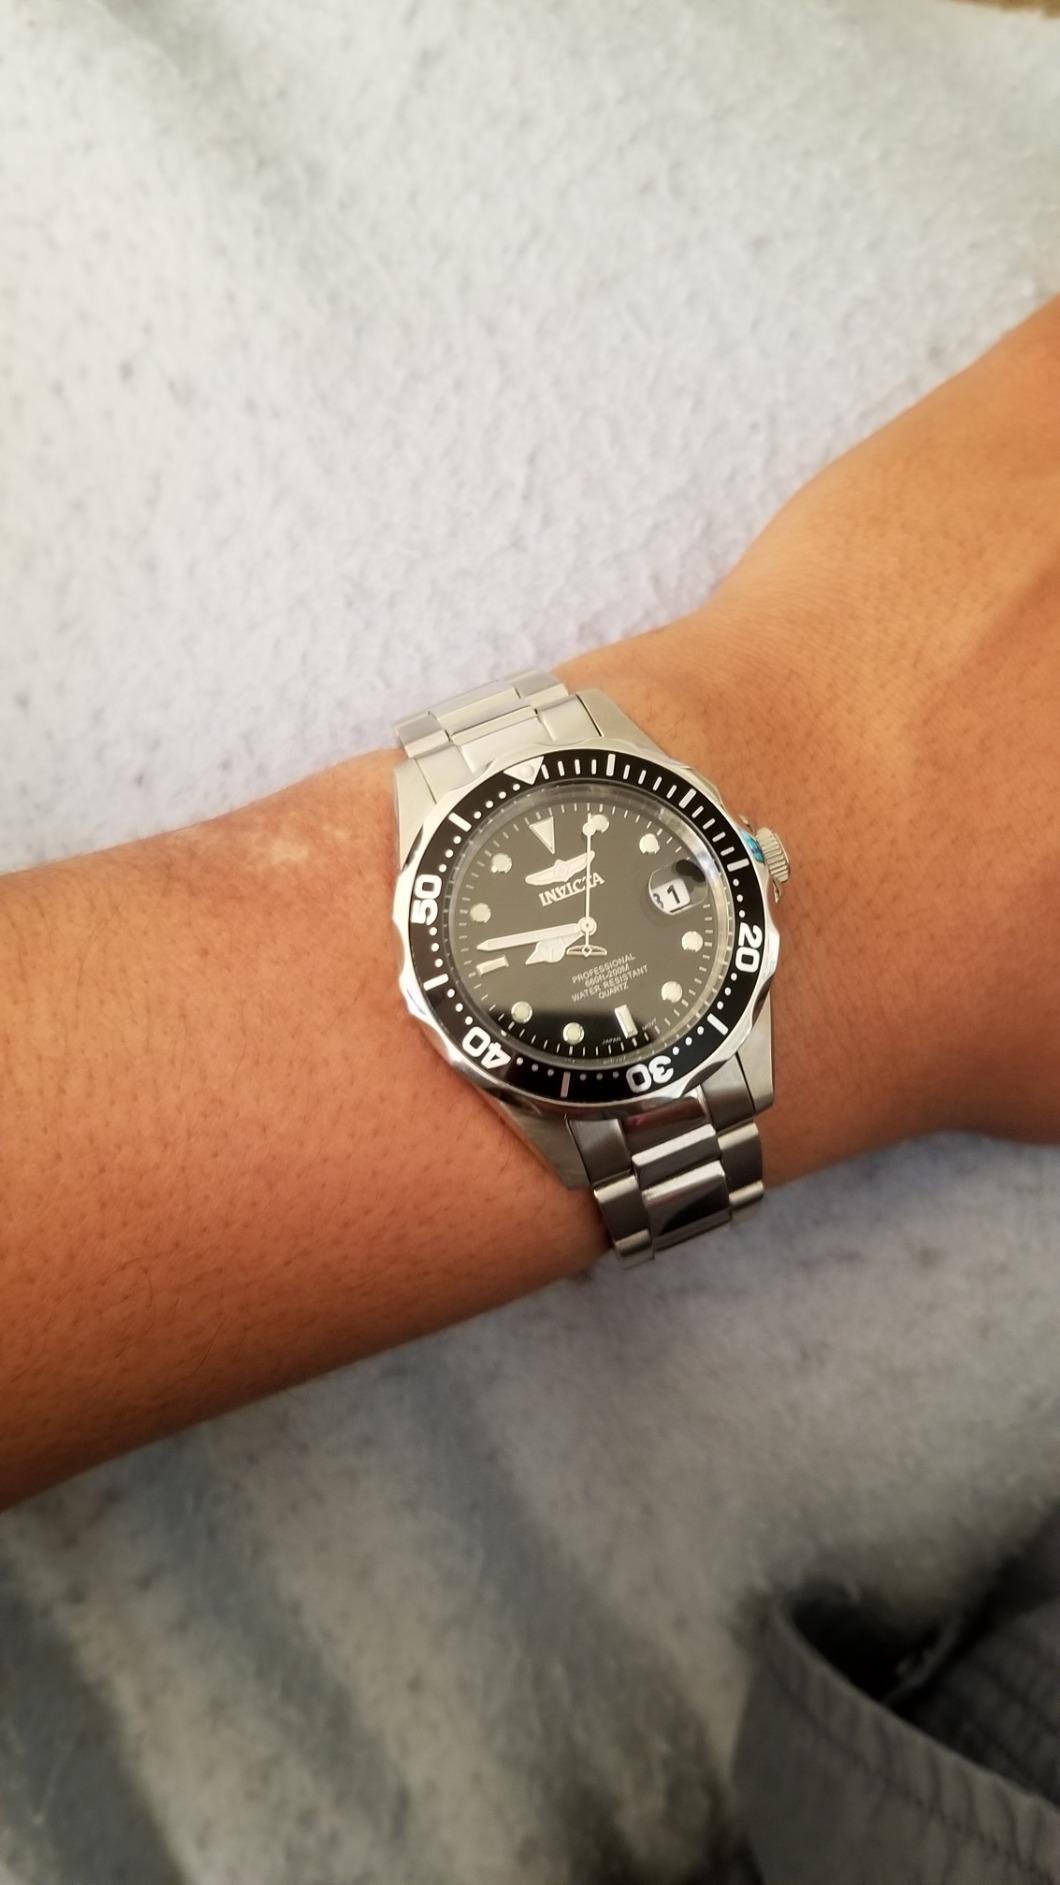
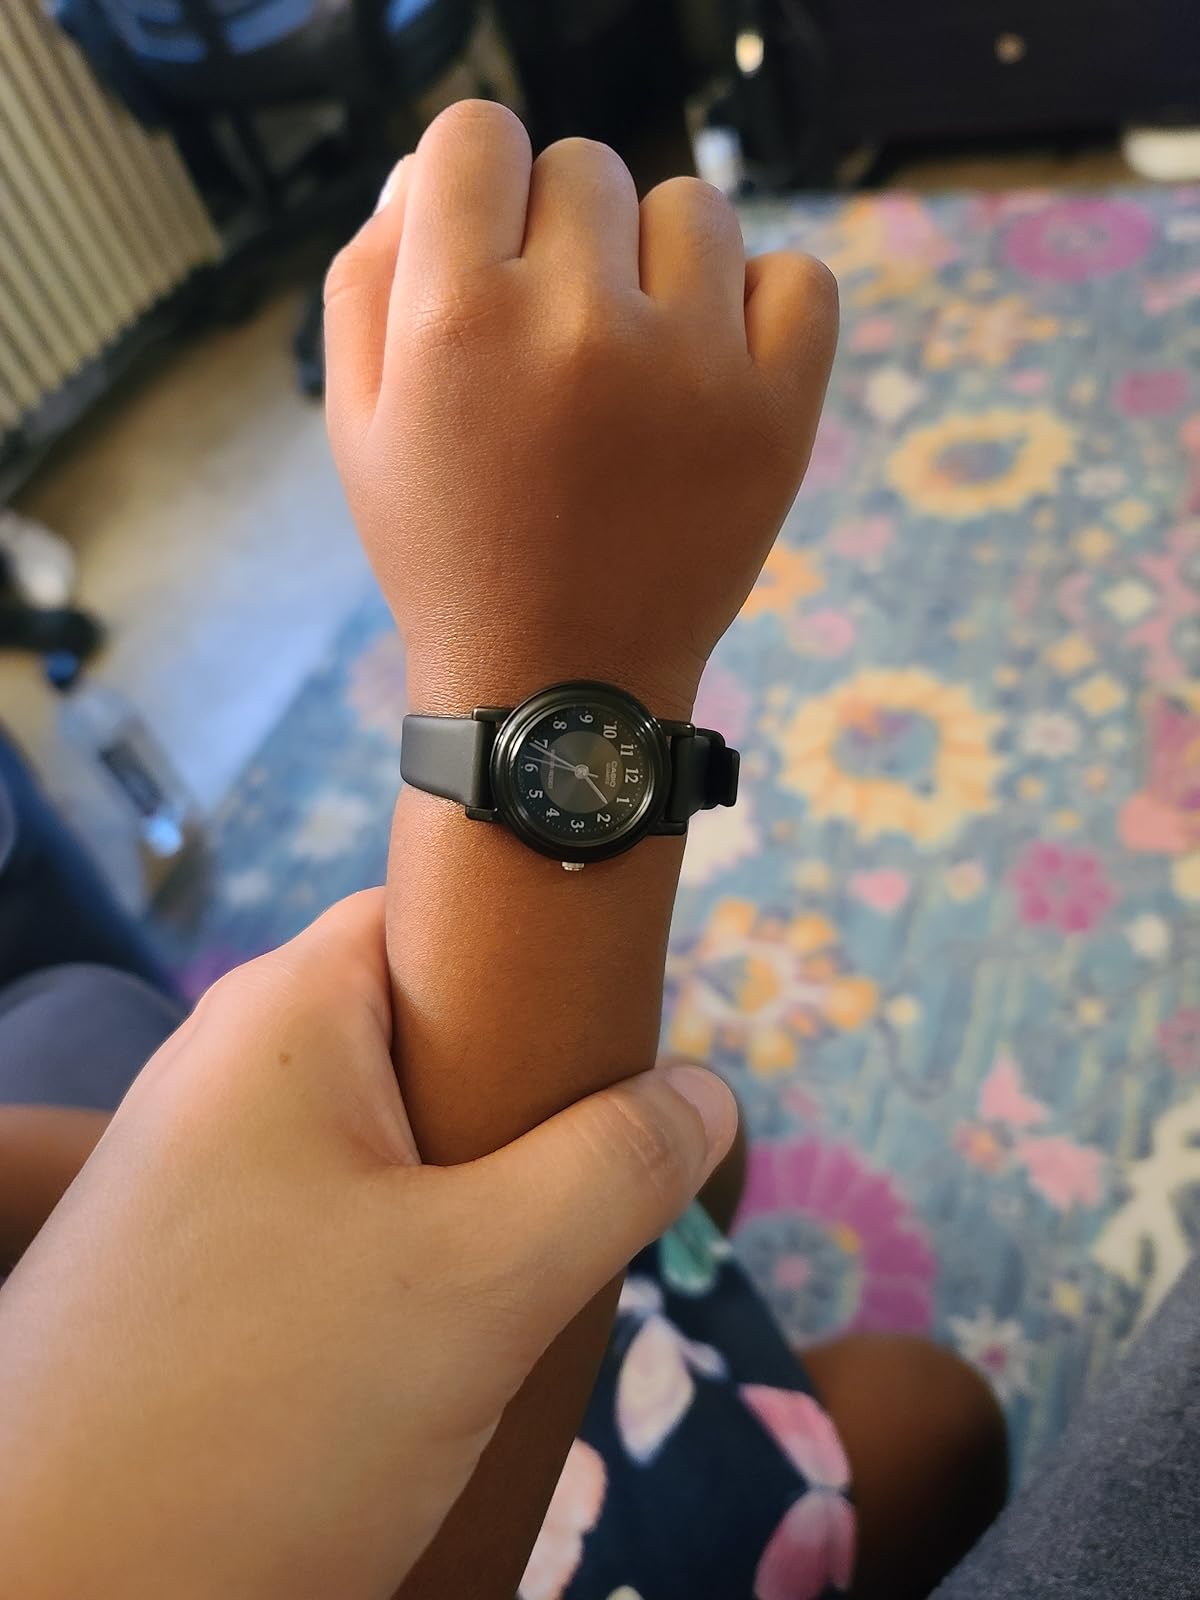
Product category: accessories_watch
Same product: no